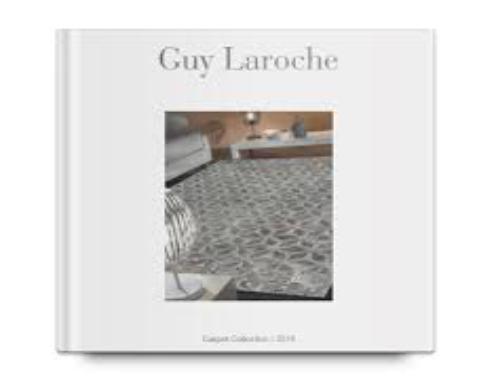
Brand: Guy Laroche
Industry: Clothes